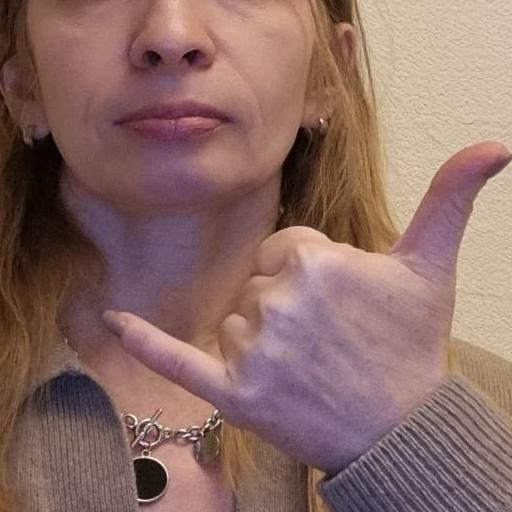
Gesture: call